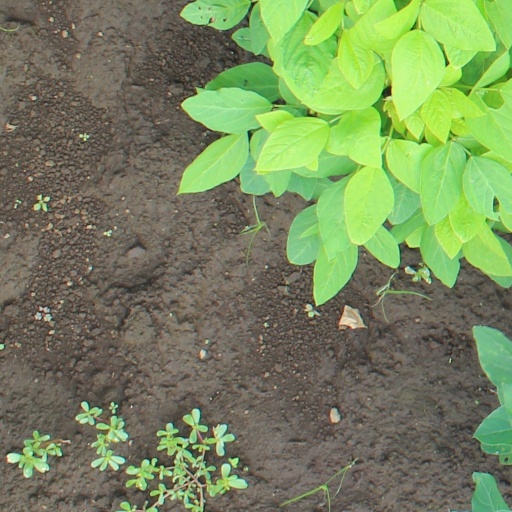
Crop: soybean